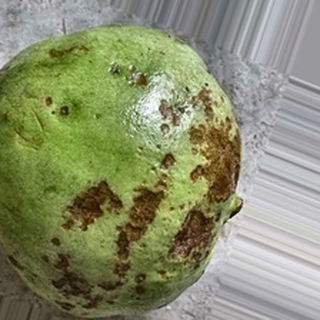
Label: guava_anthracnose